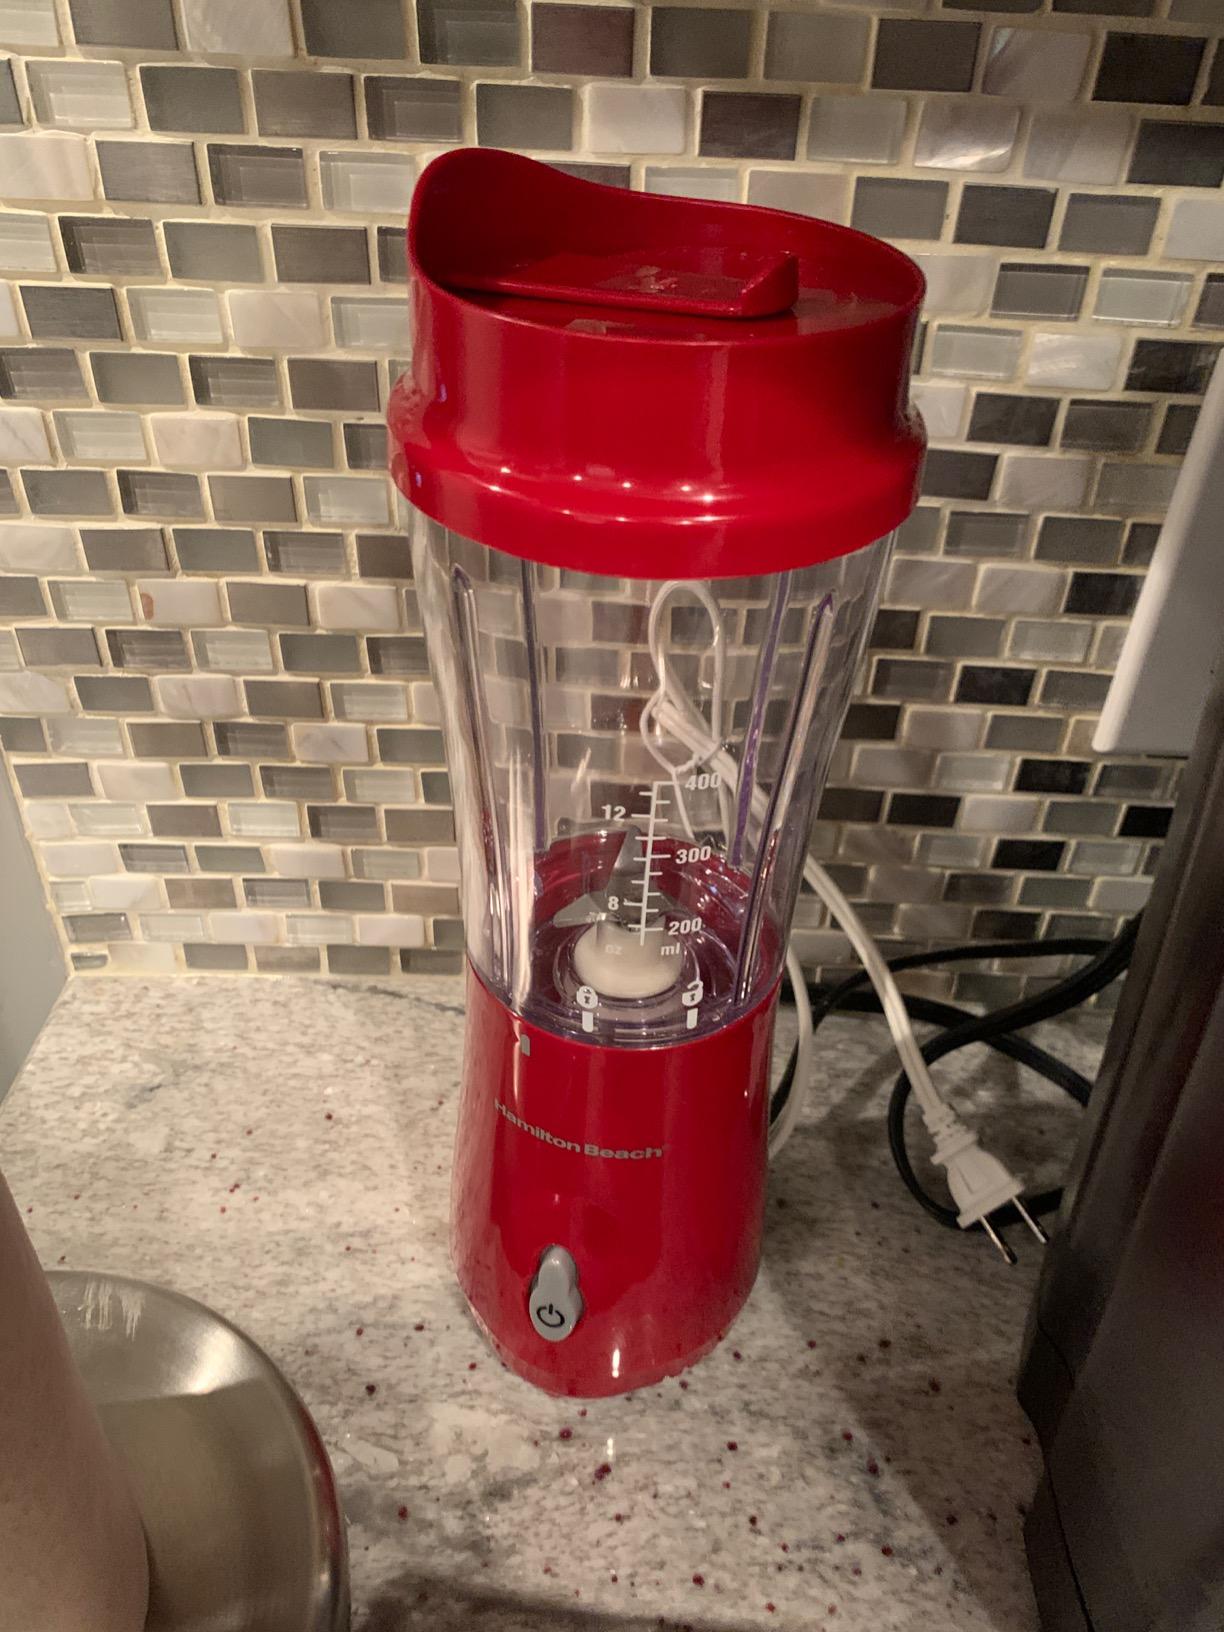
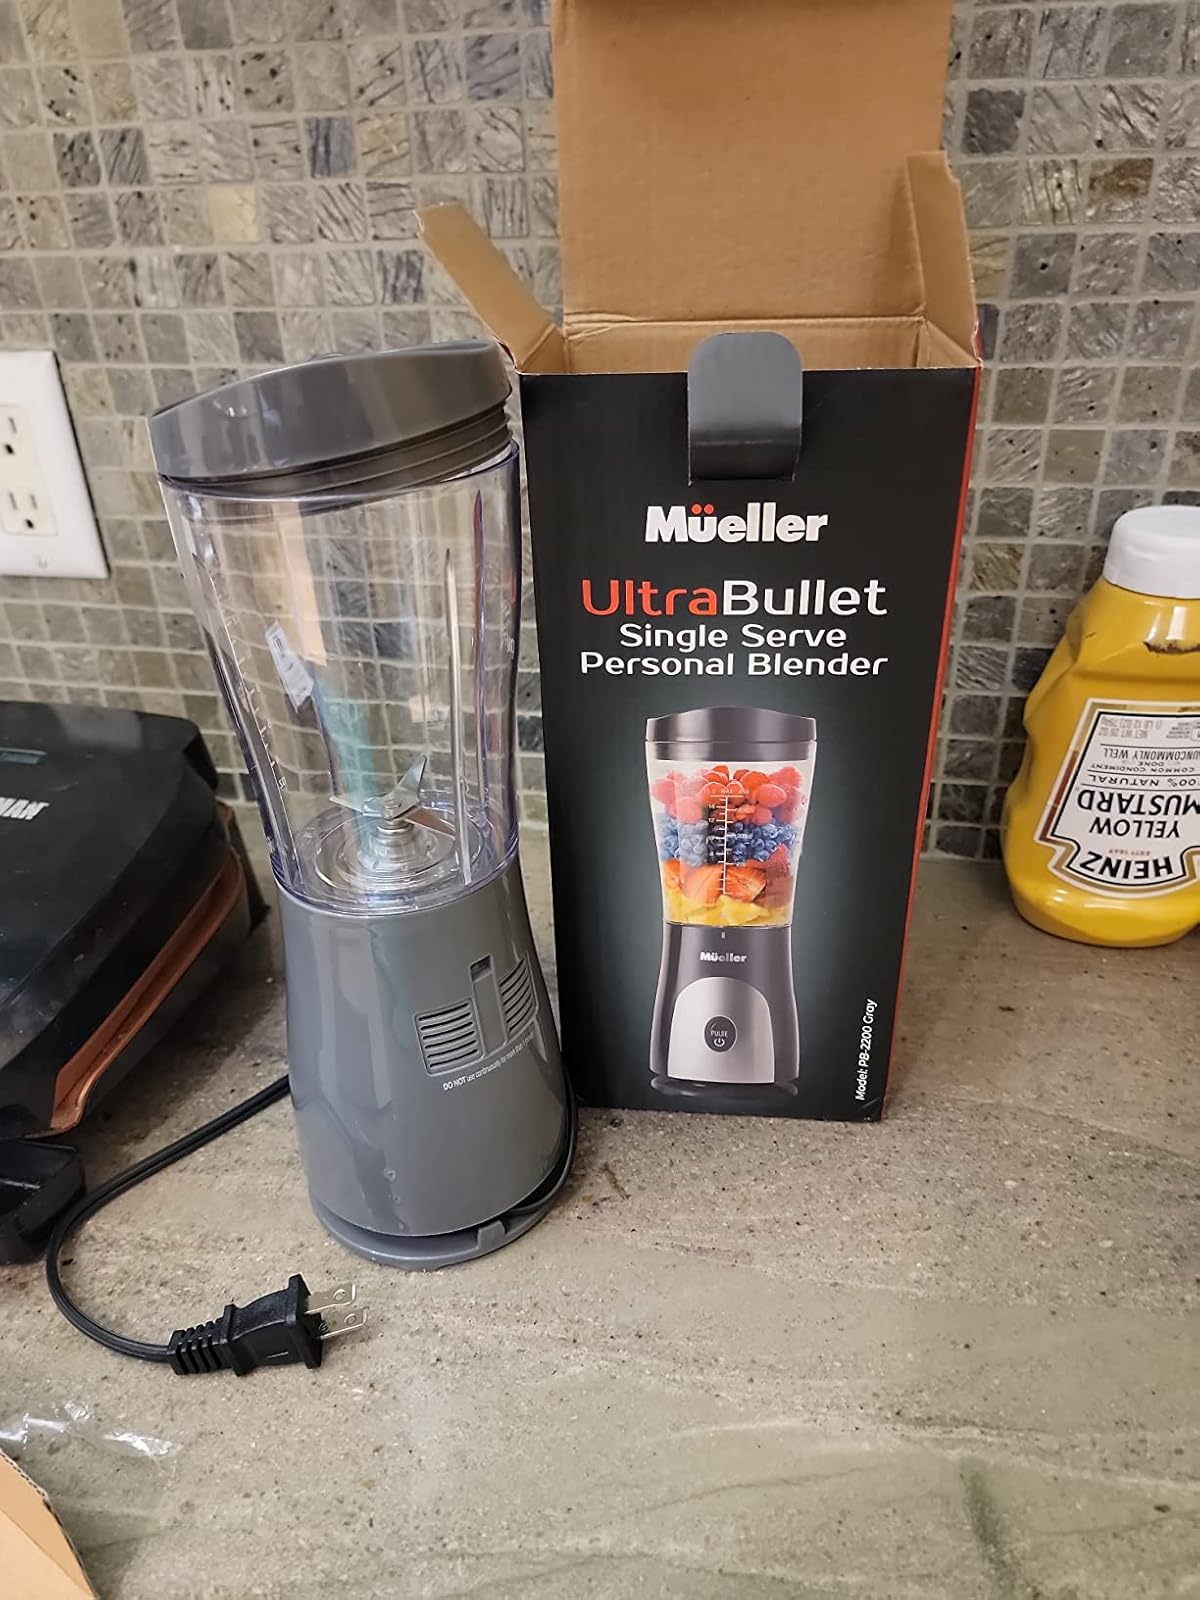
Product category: items_blender
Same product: no